Shailodbhava dynasty

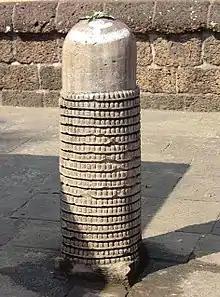
"Sahasralinga", a shiva linga at the Parashurameshvara Temple, carved with 1000 miniature representations of itself.

The word "Shailodbhava" literally means "born out of rocks". The Shailodbhava inscriptions narrate the following myth of the dynasty's origin: Pulindasena, a famous man of Kalinga, prayed the god Svayambhu to create a man capable of ruling the earth. The dynasty's founder Shailodbhava emerged from a rock as a result of this prayer. The god is identified as Hara (Shiva) in one inscription.